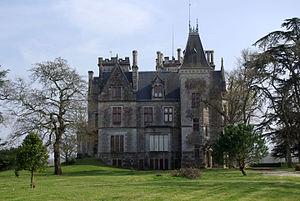
Château La Chesnaye-Sainte-Gemme à Cussac-Fort-Médoc (Gironde, France).
Louis-Michel Garros est un architecte français diplômé de l'École impériale des Beaux-Arts de Paris.
Cussac-Fort-Médoc est une commune du Sud-Ouest de la France, située dans le département de la Gironde, en région Nouvelle-Aquitaine.